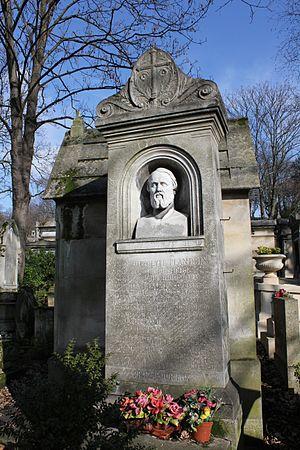
Tombe de Hippolyte Flandrin au cimetière du Père-Lachaise à Paris.